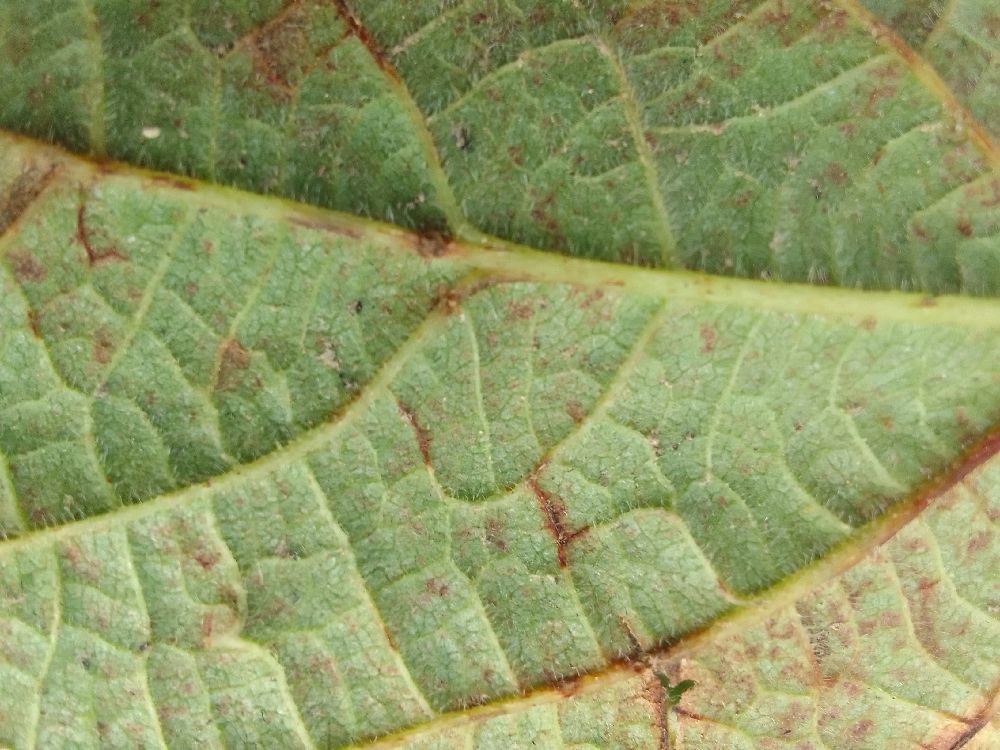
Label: anthracnose